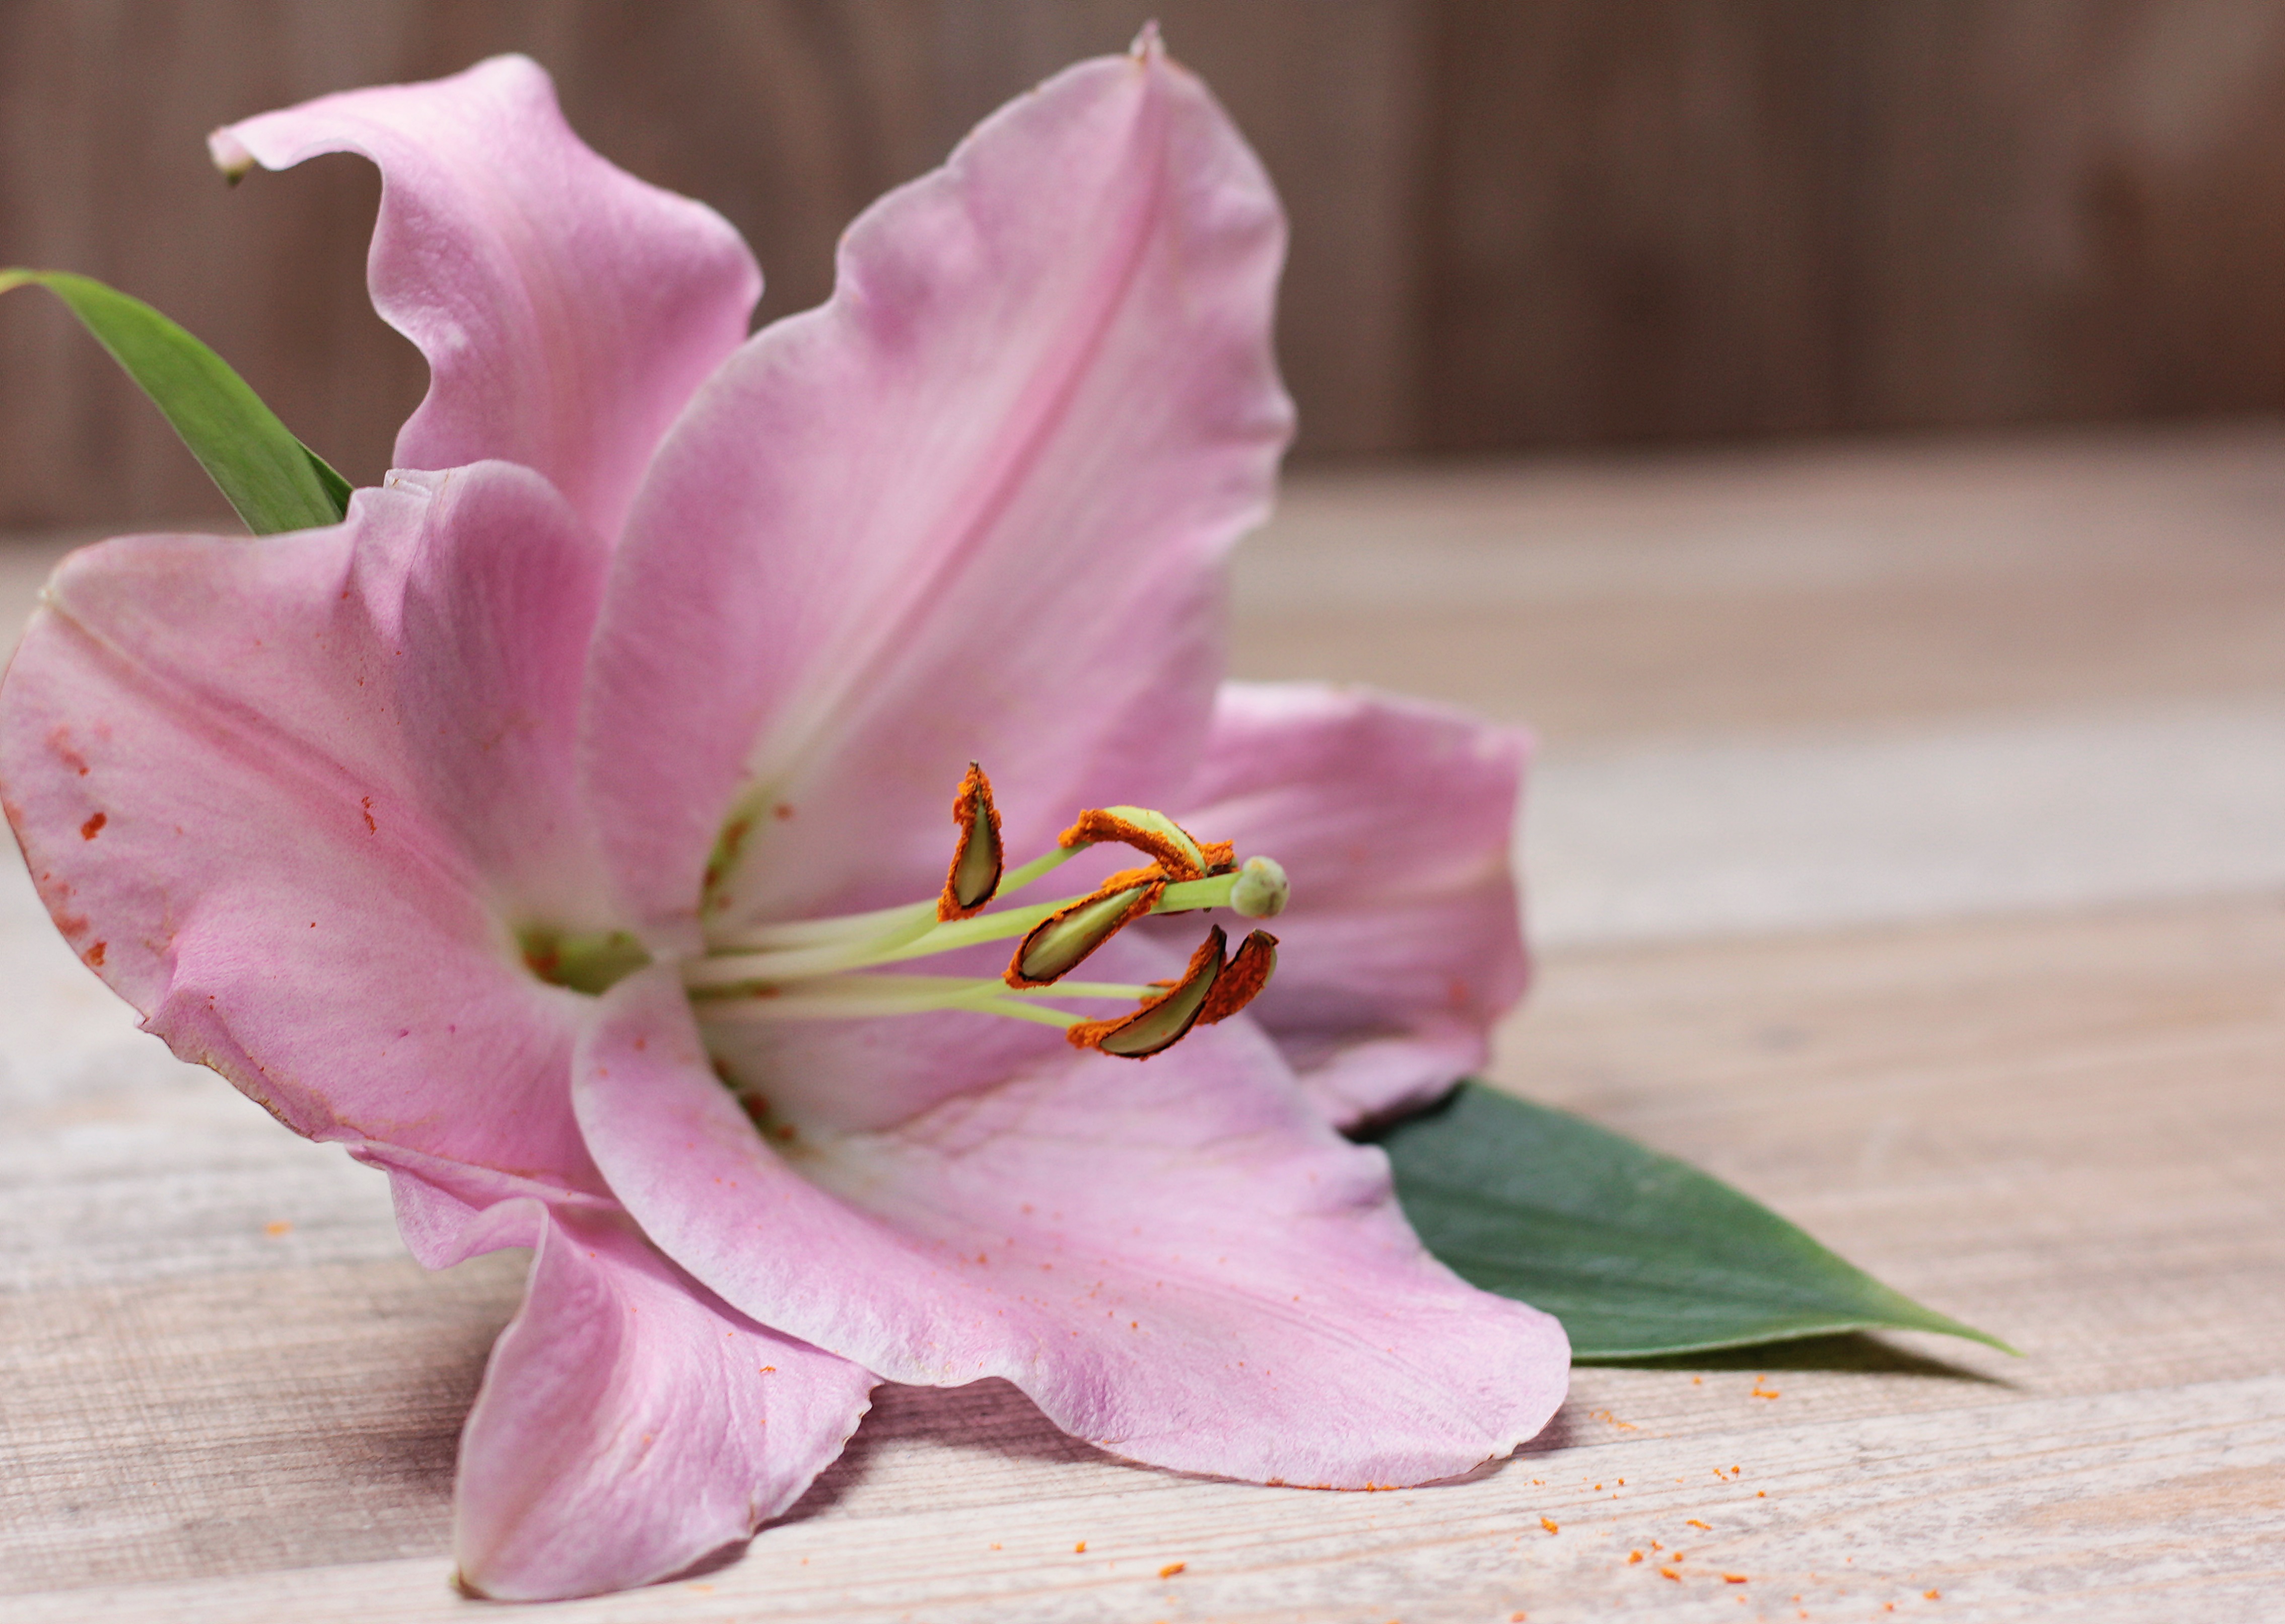
blossom, plant, flower, purple, petal, bloom, decoration, pink, flora, map, deco, close up, floral greeting, violet, lily, greeting, greeting card, lilium, pink flower, medicinal plant, macro photography, ornamental plant, flowering plant, ornamental flower, schnittblume, zwiebelpflanze, flower stamp, pink lily, lily family, land plant